J. Augustus Smith

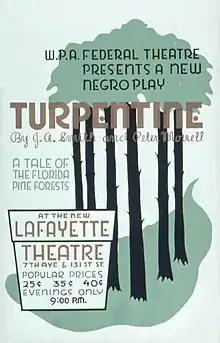
Poster for the Federal Theatre Project production of "Turpentine" at the Lafayette Theatre (1936)

Smith was born in Gainesville, Florida, in 1891. He made his stage debut during childhood, playing in minstrel shows.